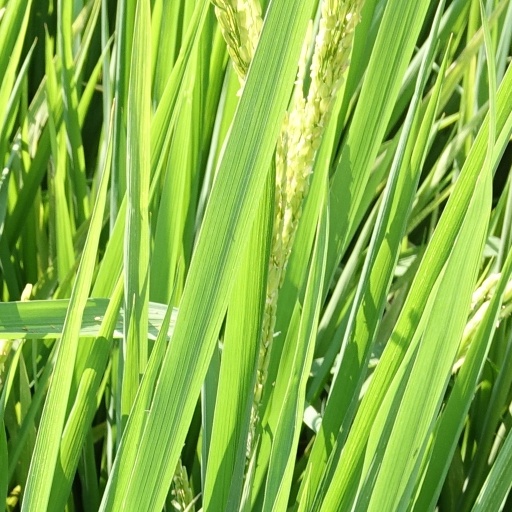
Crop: rice